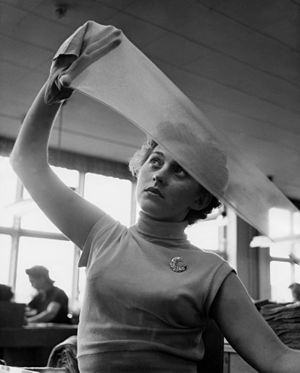
Nylonstrømpe
Malmö Strumpfabrik 1954.
En nylonstrømpe er en benbeklædningsgenstand fremstillet af polyamid eller lignende mikrofibre.